Clint Eastwood

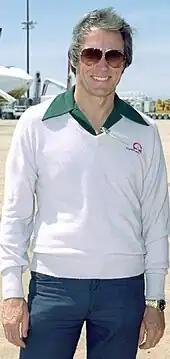
Eastwood in 1981

"The Outlaw Josey Wales" (1976), a western inspired by Asa Carter's 1972 novel of the same name, has lead character Josey Wales (Eastwood) as a pro-Confederate guerrilla who refuses to surrender his arms after the American Civil War and is chased across the old southwest by a group of enforcers. The supporting cast included Locke as his love interest and Chief Dan George as an elderly Cherokee who strikes up a friendship with Wales. Director Philip Kaufman was fired by producer Bob Daley under Eastwood's command in October 1975, three weeks into the shoot, resulting in a fine reported to be around $60,000 from the Directors Guild of Americawho subsequently passed new legislation reserving the right to impose a major fine on a producer for discharging and replacing a director. The film was pre-screened at the Sun Valley Center for the Arts and Humanities in Idaho during a six-day conference entitled "Western Movies: Myths and Images". Invited to the screening were a number of well-known film critics, including Jay Cocks and Arthur Knight; directors such as King Vidor, William Wyler, and Howard Hawks; and a number of academics. Upon release in the summer of 1976 "The Outlaw Josey Wales" was widely acclaimed, with many critics and viewers seeing Eastwood's role as an iconic one that related to America's ancestral past and the destiny of the nation after the American Civil War. Roger Ebert compared the nature and vulnerability of Eastwood's portrayal of Josey Wales with his Man with No Name character in the "Dollars" westerns and praised the film's atmosphere. The film would later appear in "Time" "Top 10 Films of the Year".